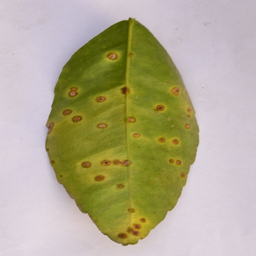
Plant part: leaf
Disease: canker